Tony Stewart

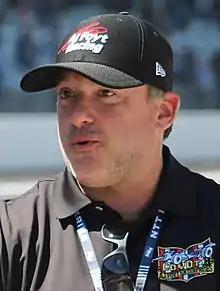
Stewart at the 2021 Indianapolis 500

Anthony Wayne "Tony" Stewart (born May 20, 1971), nicknamed "Smoke", is an American semi-retired professional auto racing driver, and former NASCAR team co-owner of Stewart-Haas Racing. He currently competes in the NHRA Top Fuel class. He is a four-time NASCAR Cup Series champion, winning two as a driver (2002, 2005), one as owner/driver (2011), and one as an owner (2014).